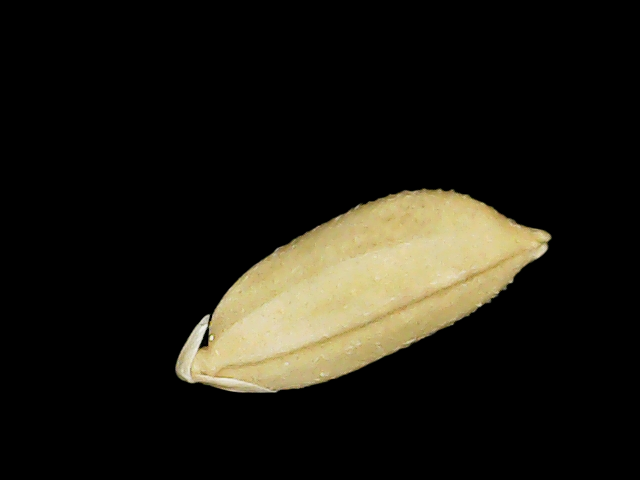
Rice variety: Binadhan10